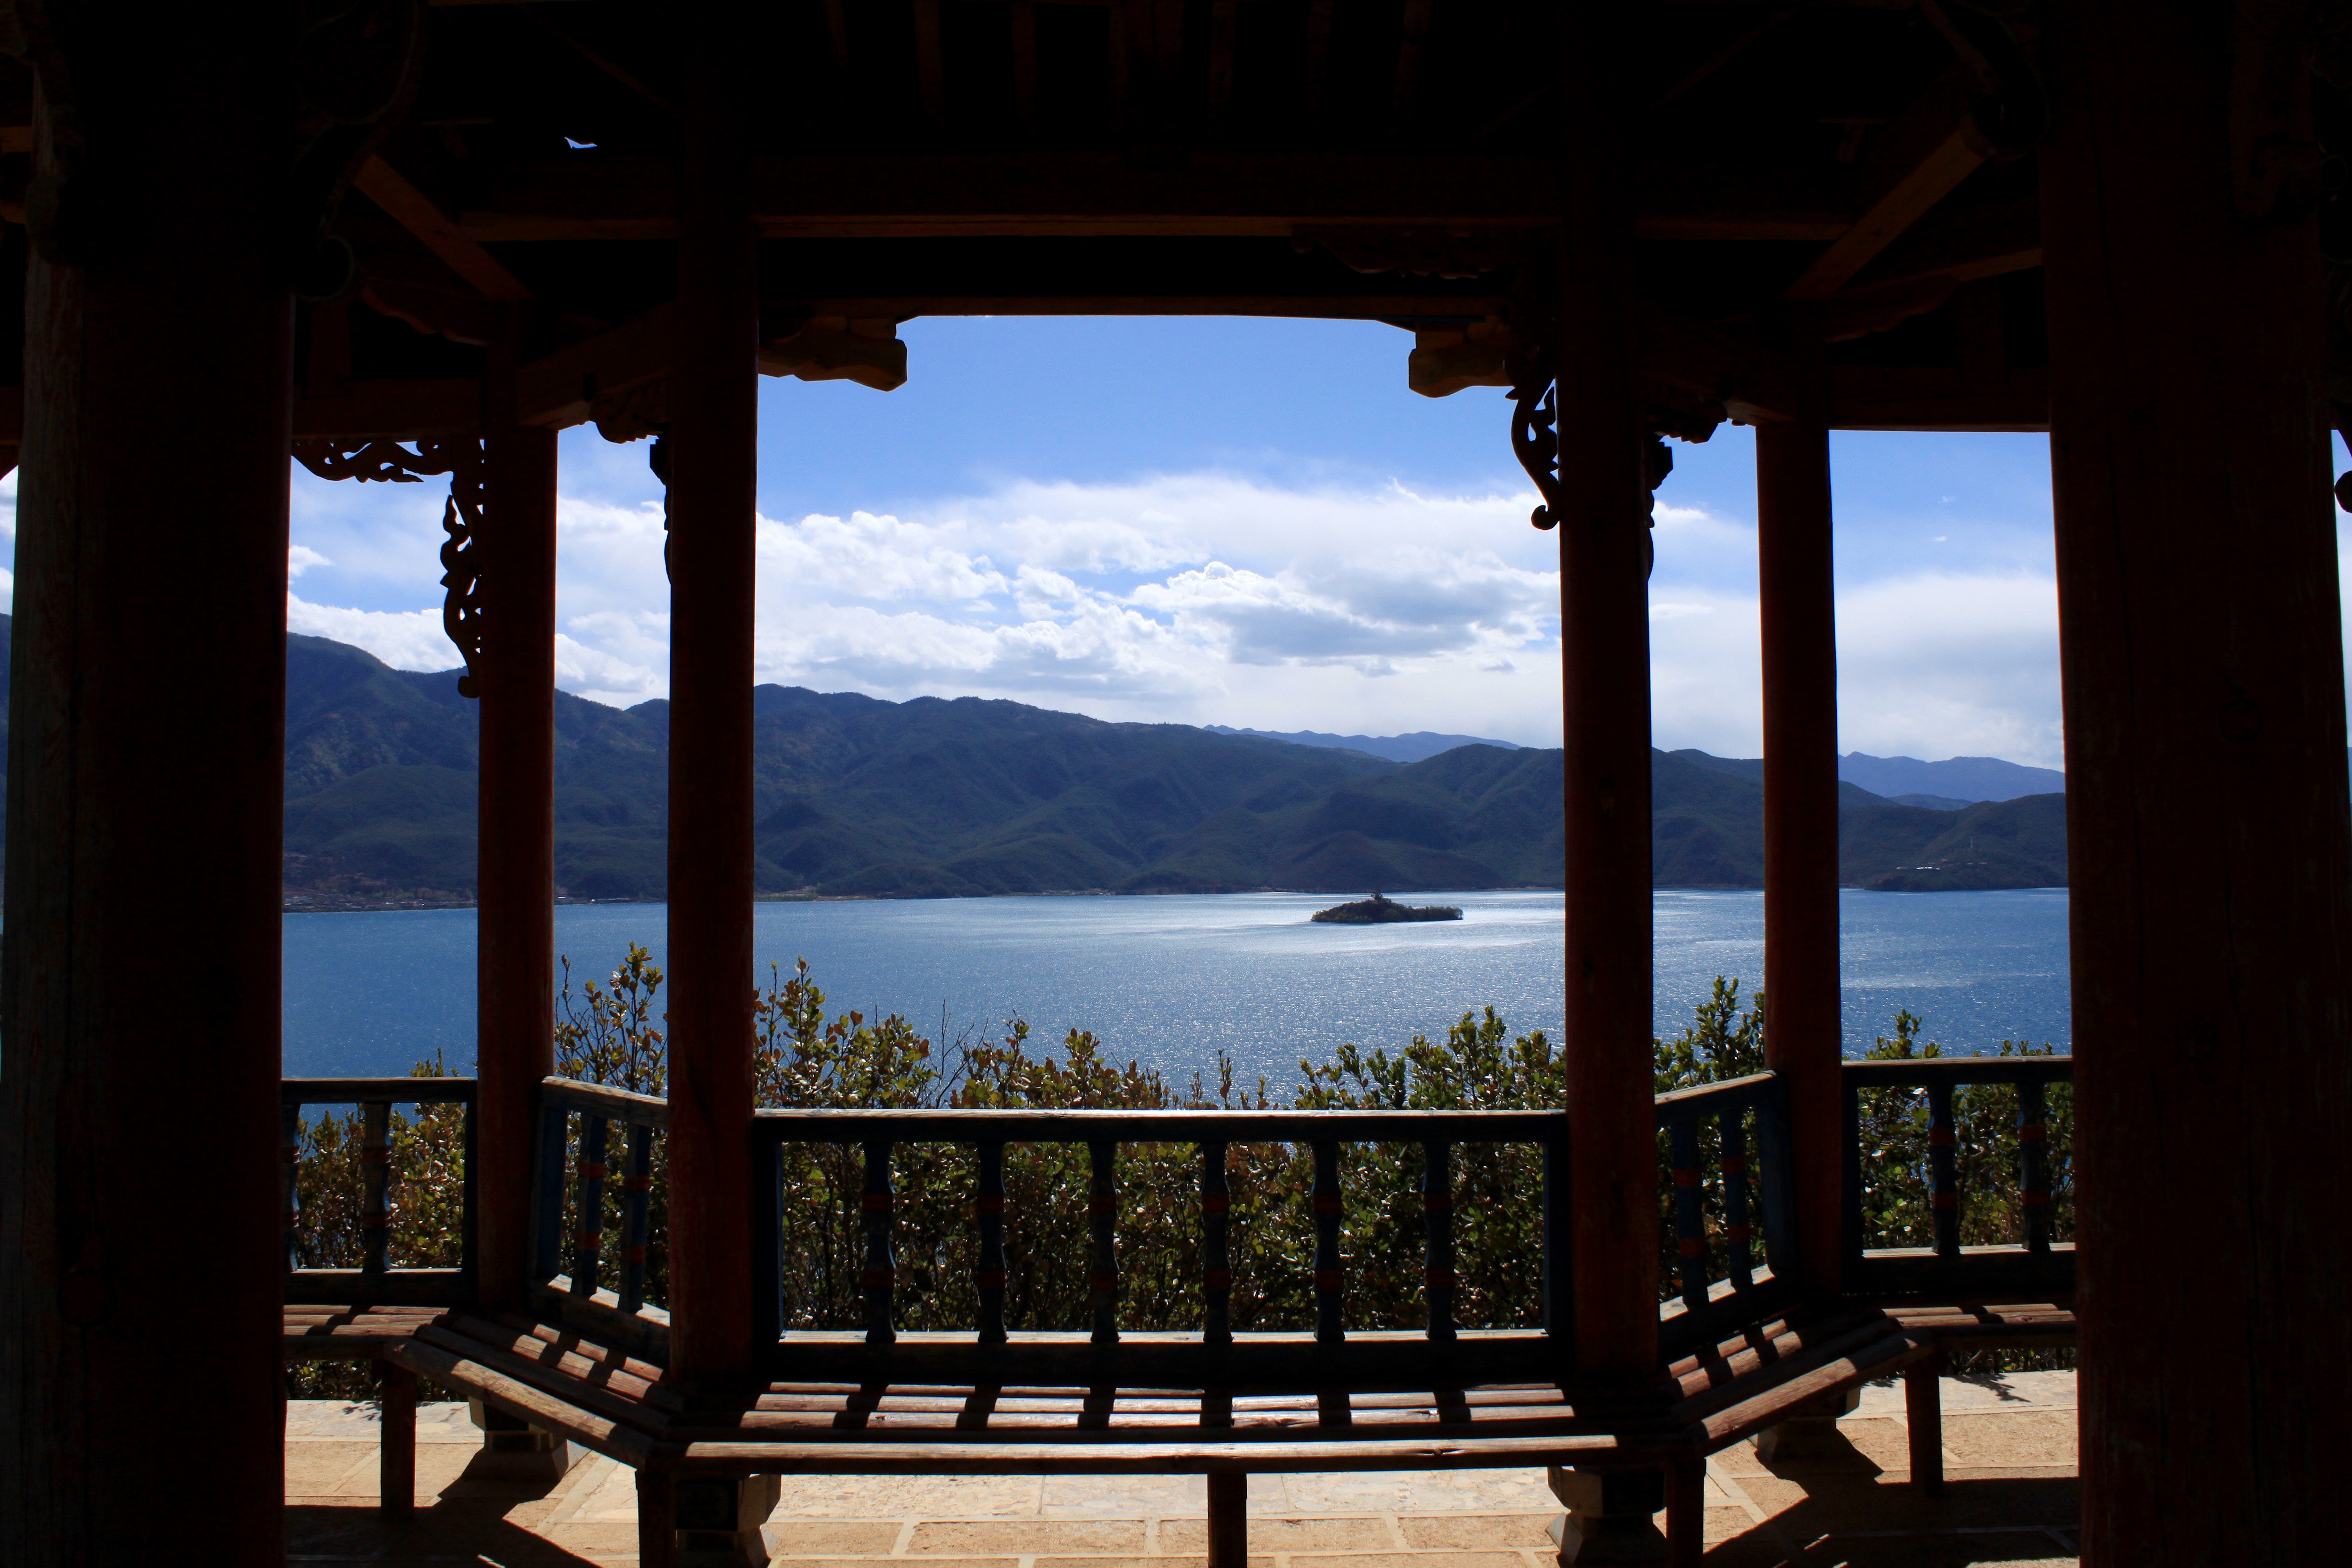
vacation, resort, estate, the scenery, in yunnan province, lugu lake